Plasticland

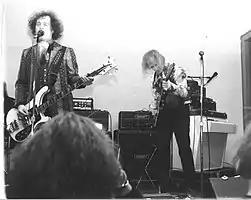
Plasticland (1987)

Plasticland is an American neo-psychedelia and garage rock revival band formed in Milwaukee, Wisconsin, in 1980 by two members of Arousing Polaris, Glenn Rehse and John Frankovic.